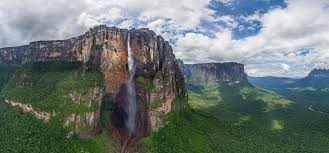
Landmark: Angel Falls